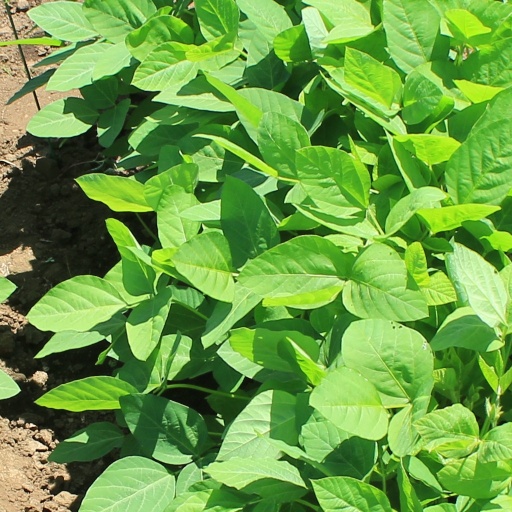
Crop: soybean